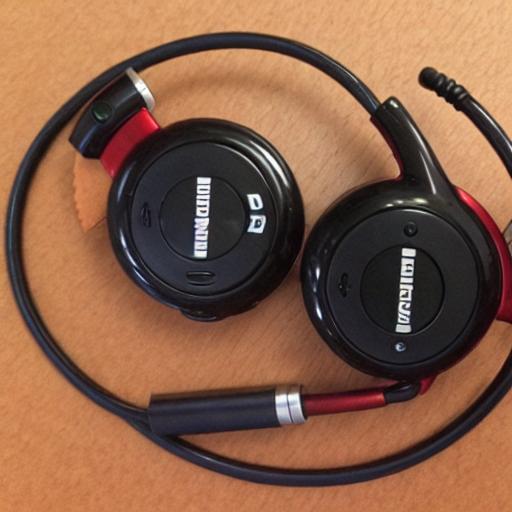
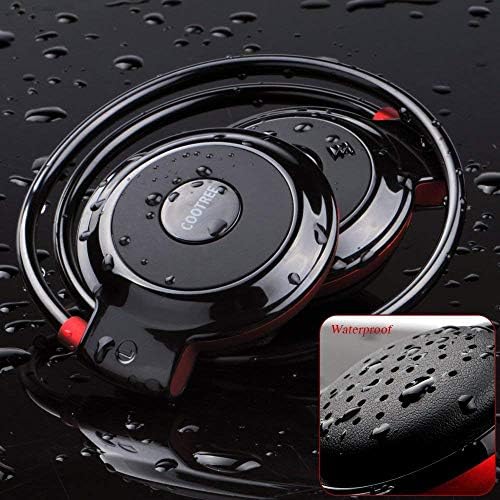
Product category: headphones
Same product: no